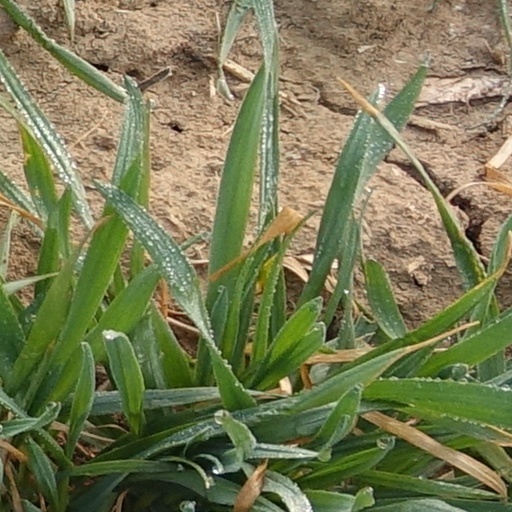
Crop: wheat